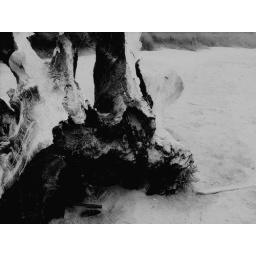
just a piece of a burnt tree at the beach in Newport Oregon.